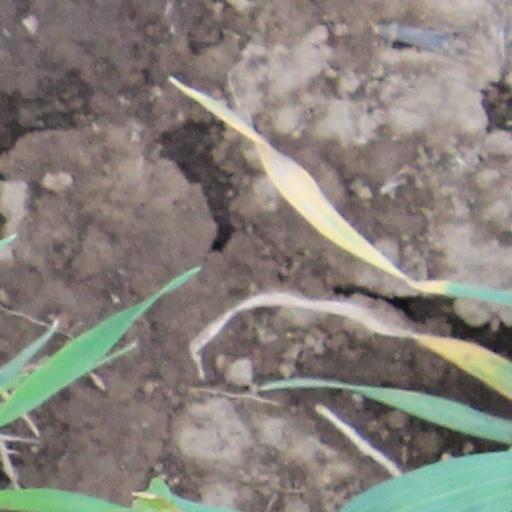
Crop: wheat